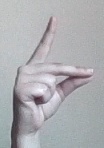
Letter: ta